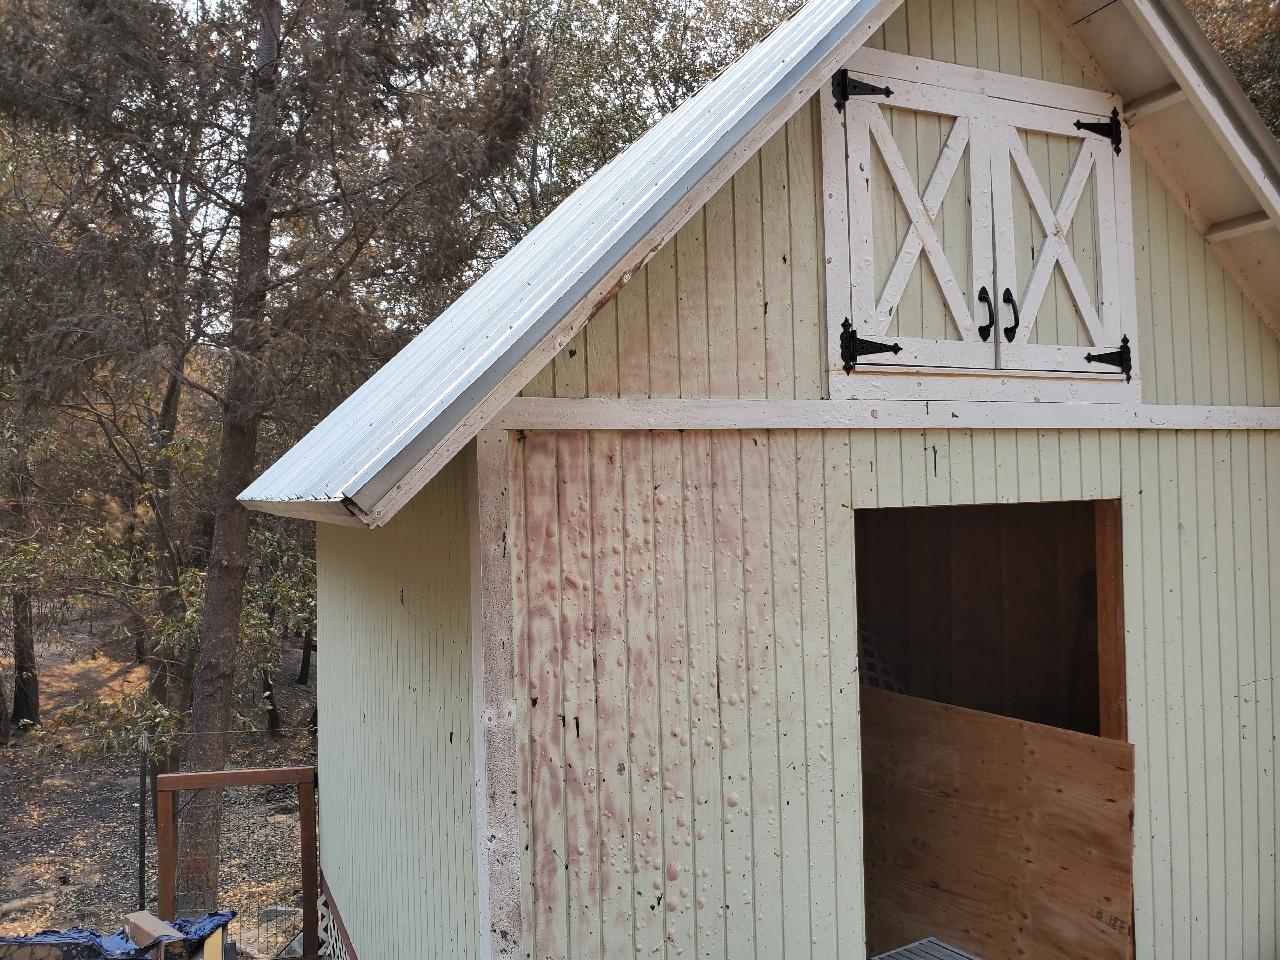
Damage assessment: affected